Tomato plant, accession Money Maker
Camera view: vertical (180 deg); turntable rotation: 240 degrees
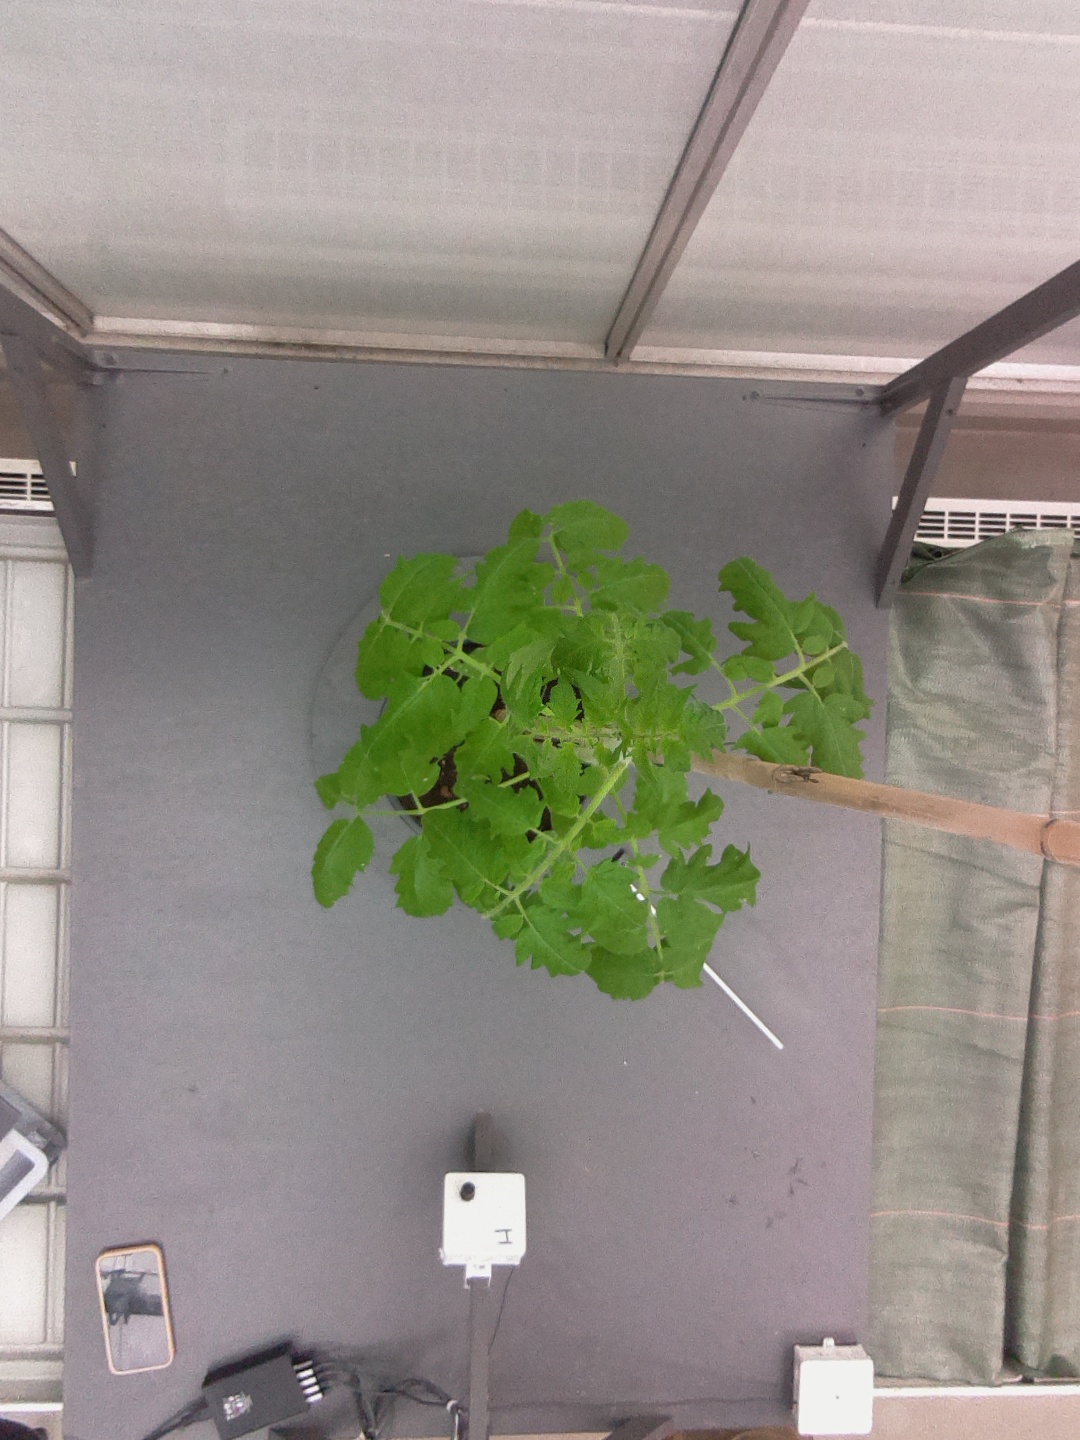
BBCH growth stage 52: 2 inflorescences visible